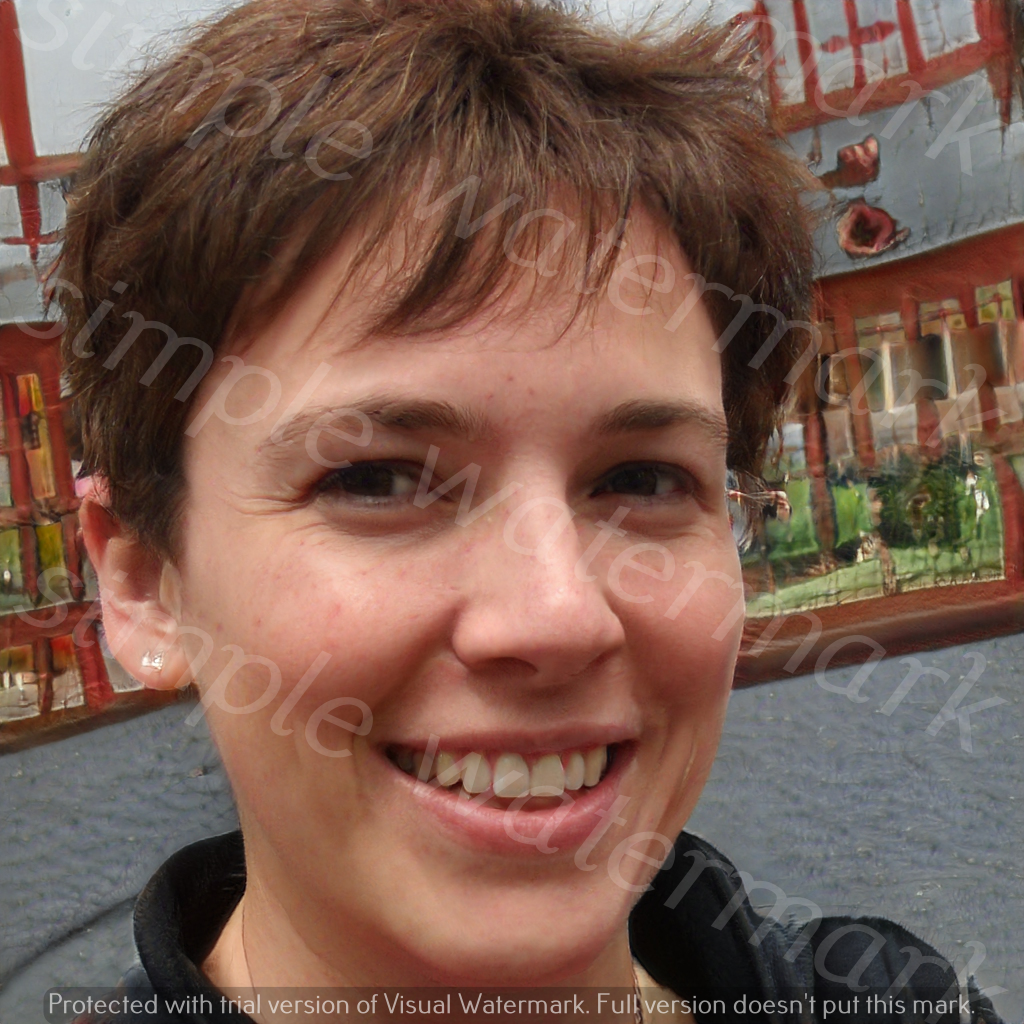
Label: Watermark